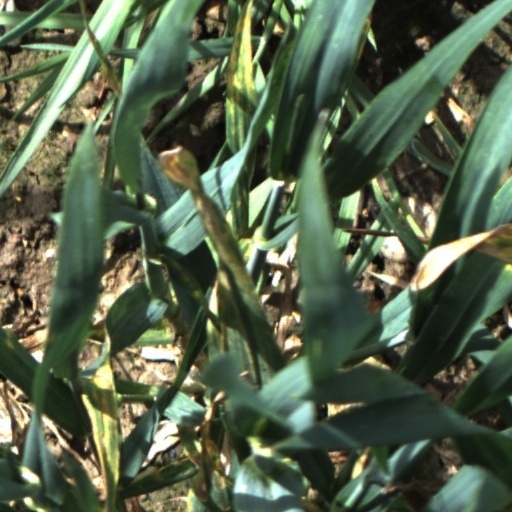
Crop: wheat